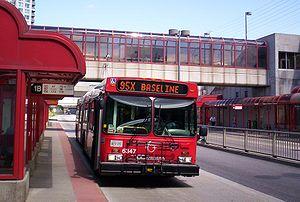
OC Transpo est l'organisme chargé des transports urbains d'Ottawa.